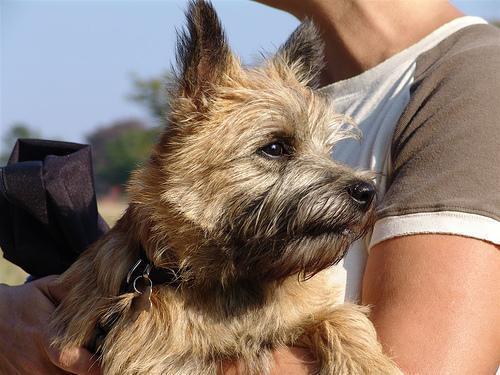
cairn